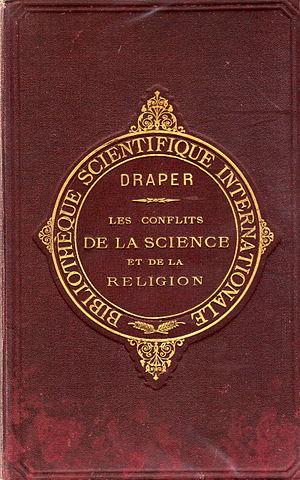
Couverture du livre de J.W. Draper
John William Draper est un scientifique, philosophe, médecin, chimiste, historien et photographe américain, né anglais.